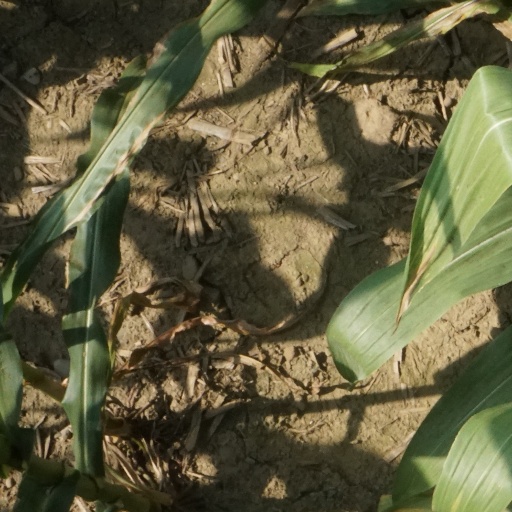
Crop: maize; corn